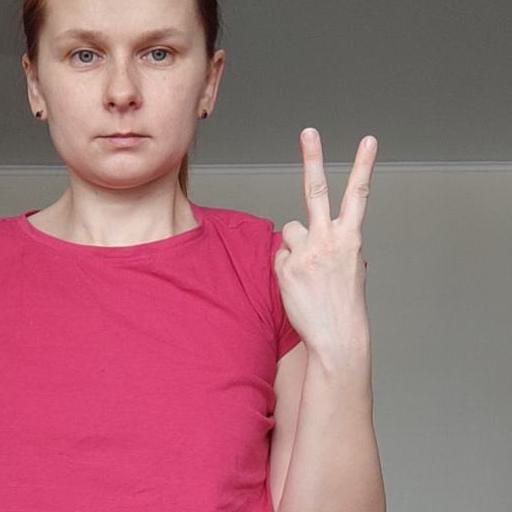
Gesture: peace_inverted